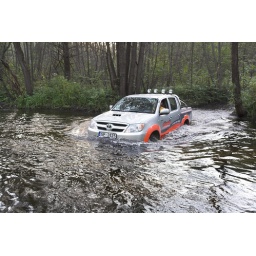
Crossing river Dubna by off road jeep